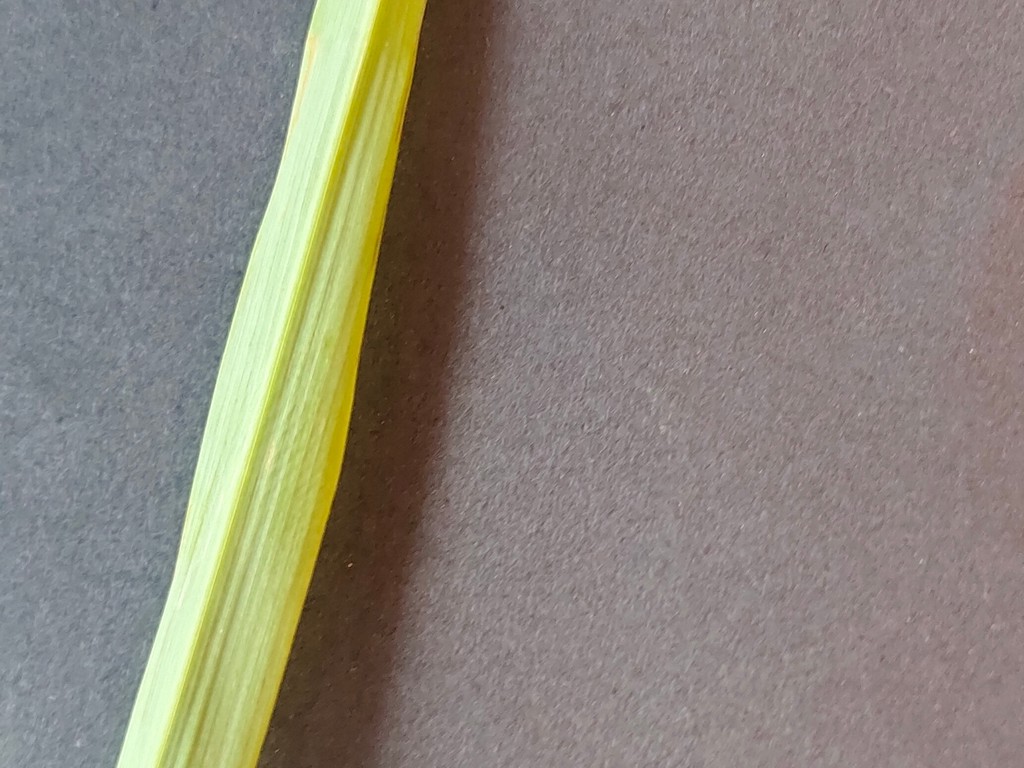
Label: Healthy